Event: Nepal Earthquake
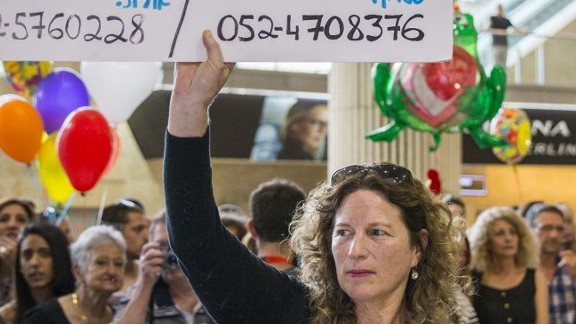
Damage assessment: no_damage